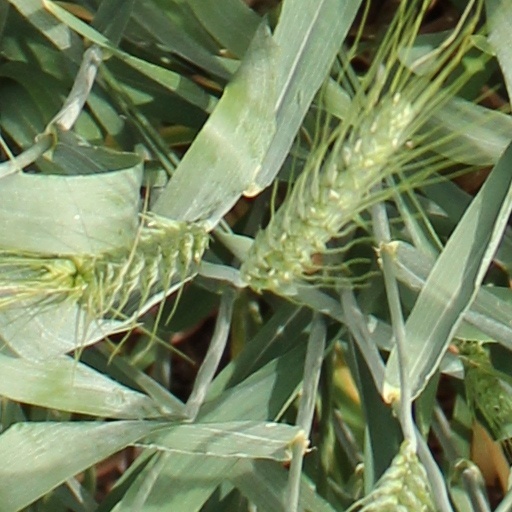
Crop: wheat